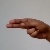
The image shows a hand gesture representing the letter 'H' in Indian Sign Language.